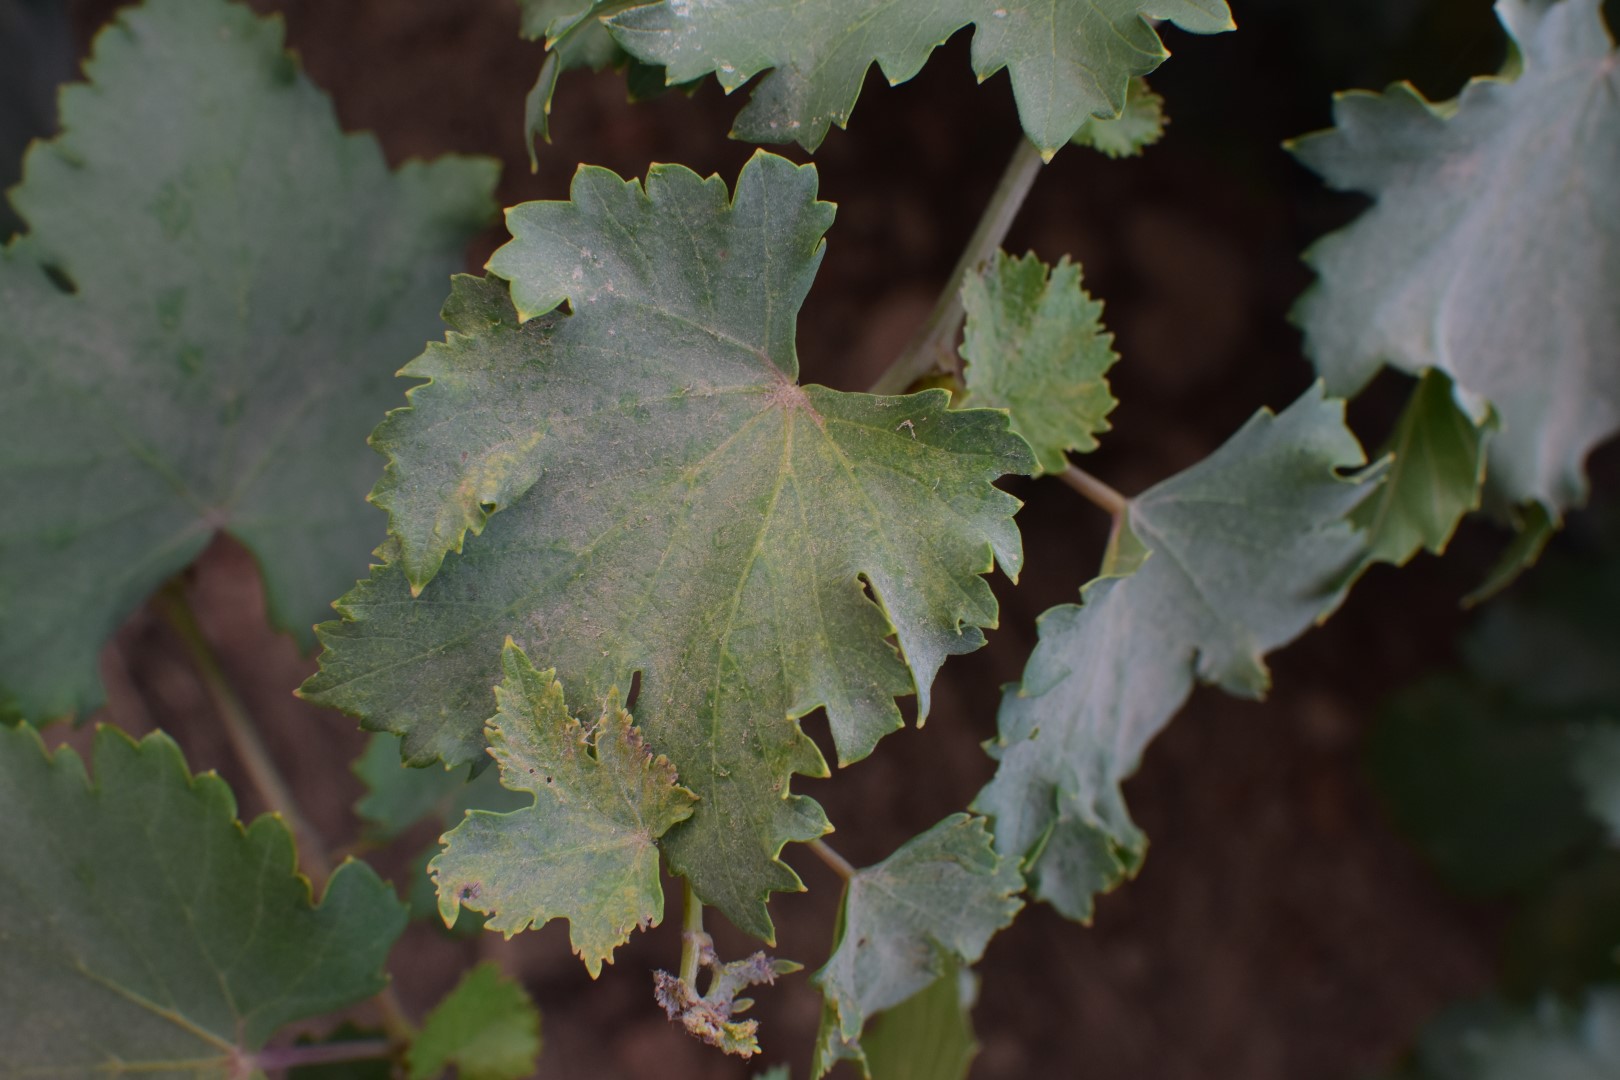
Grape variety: Kamali